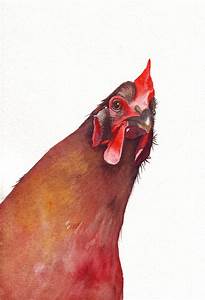
Label: chicken